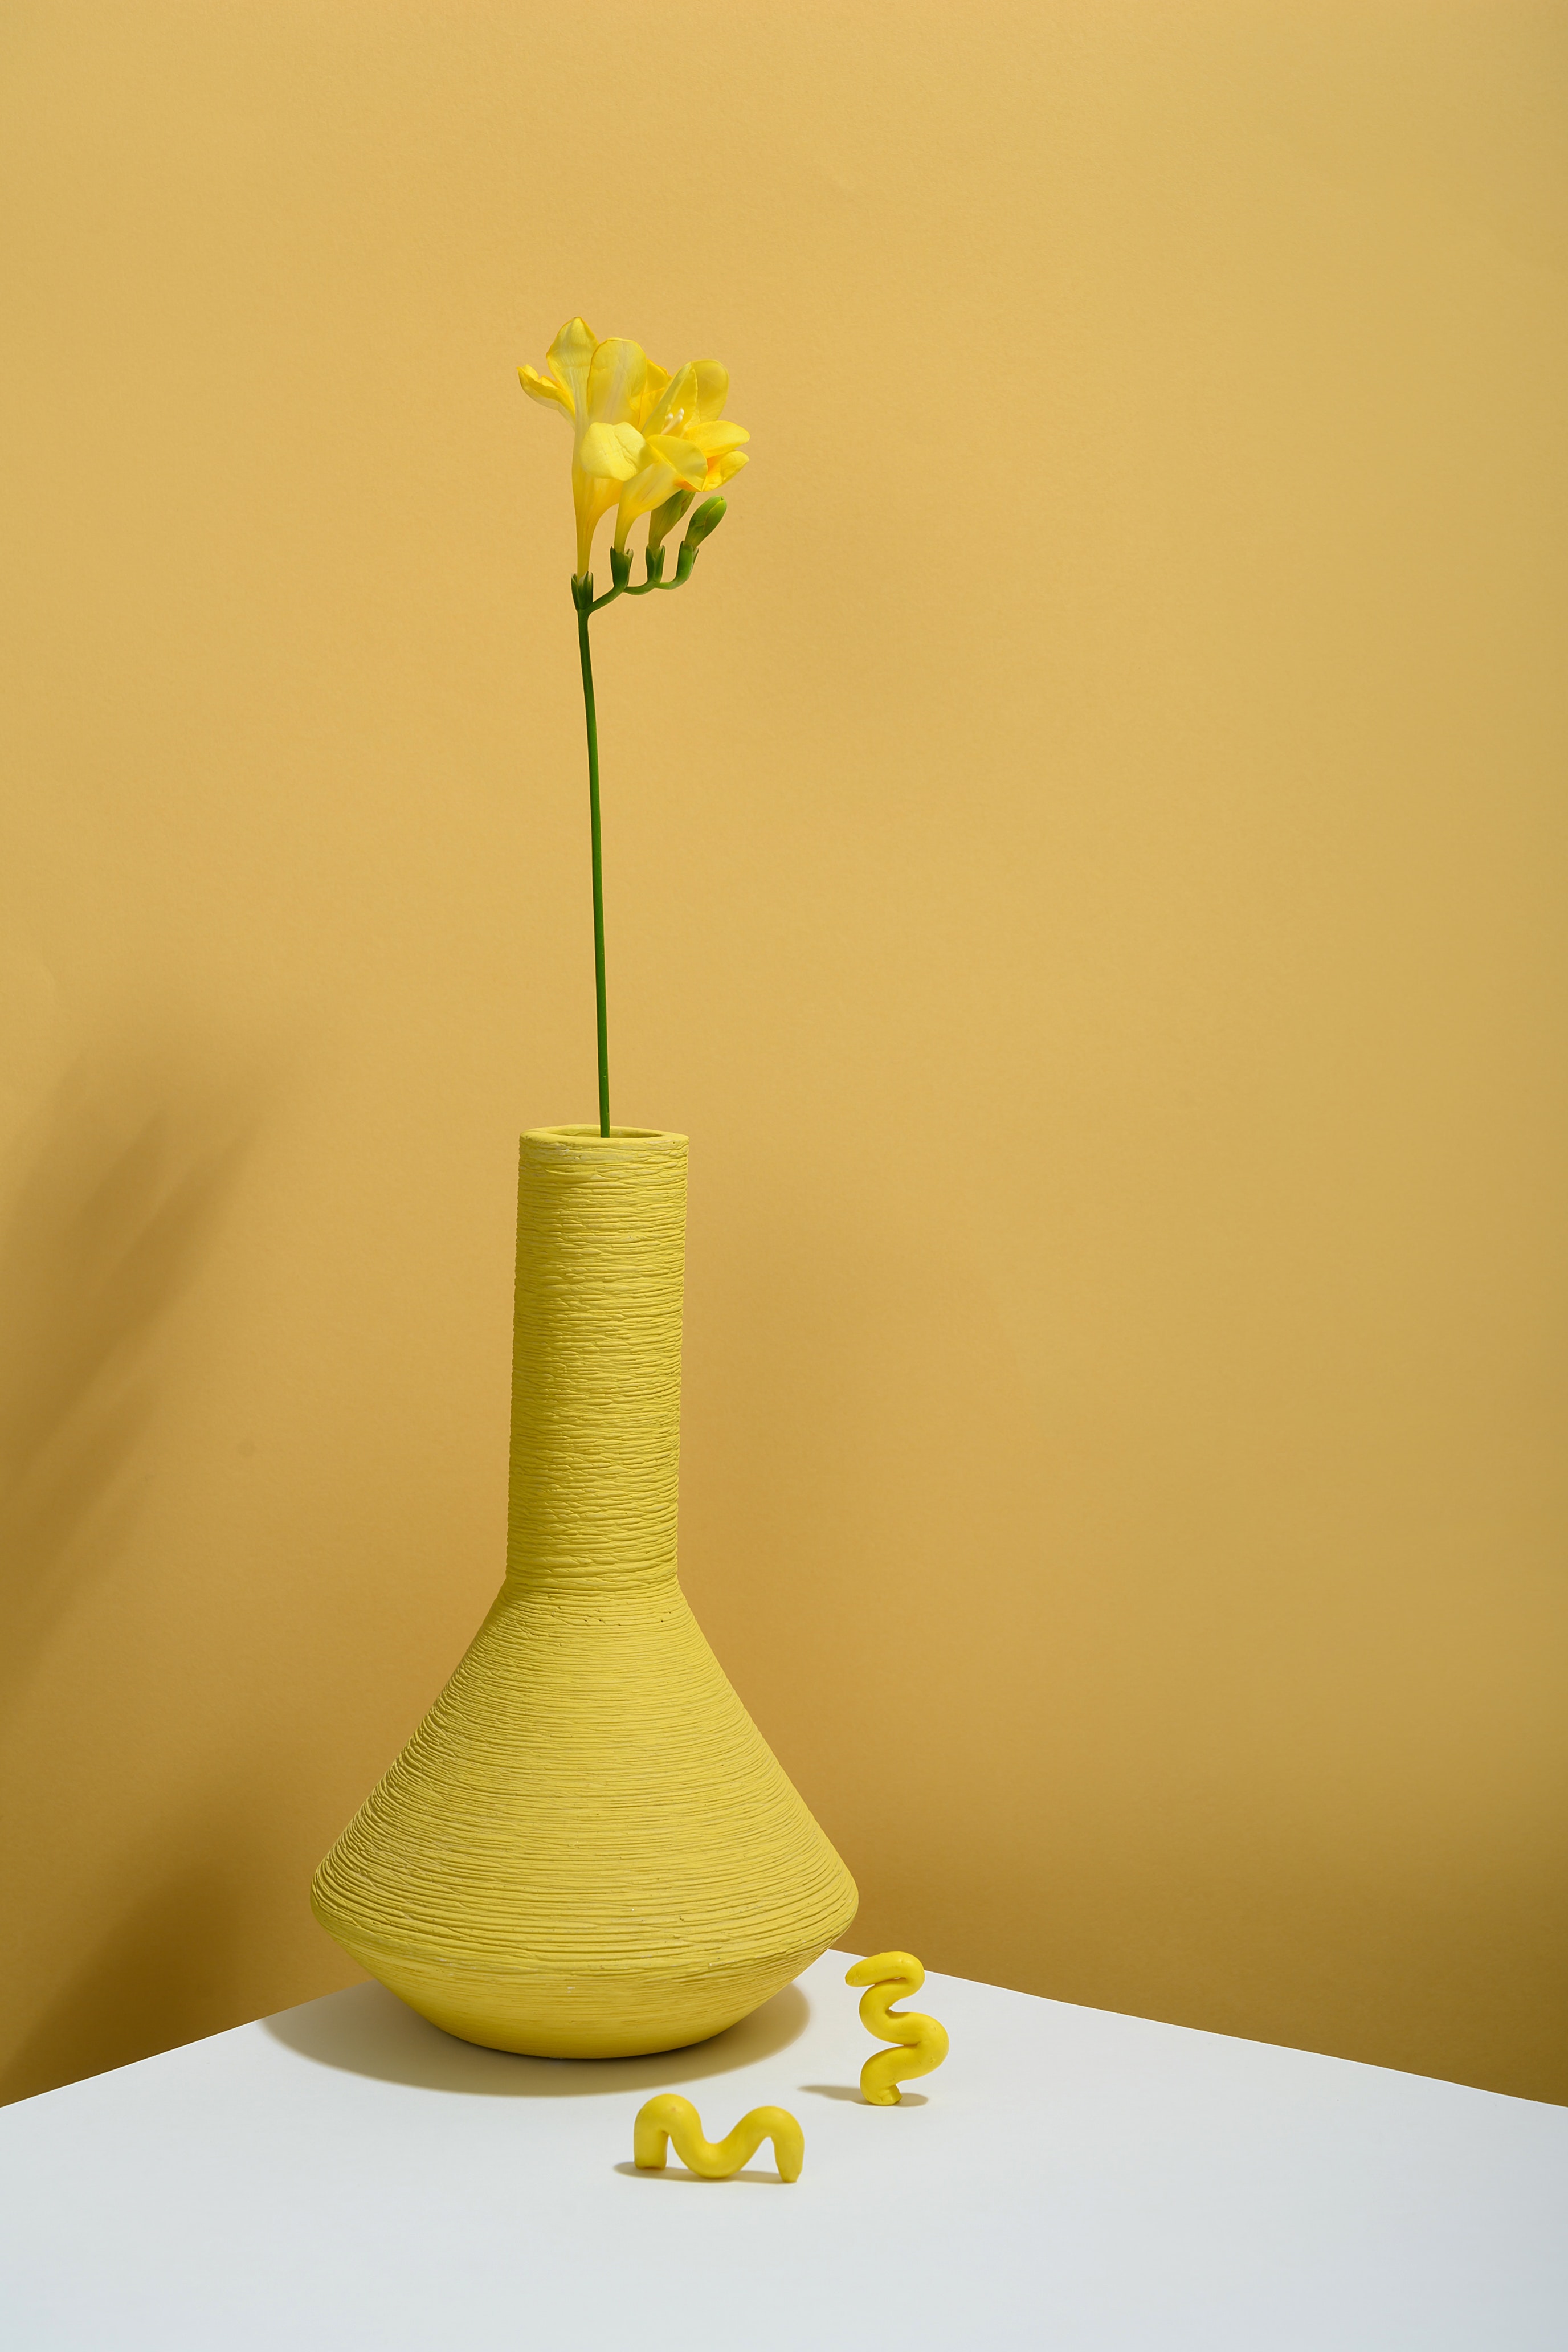
art, plant, flower, petal, creative arts, vase, terrestrial plant, Tints and shades, twig, houseplant, artifact, wood, Pedicel, flowering plant, still life photography, plant stem, cut flowers, lighting accessory, home accessories, artificial flower, peach, herbaceous plant, fashion accessory, rose